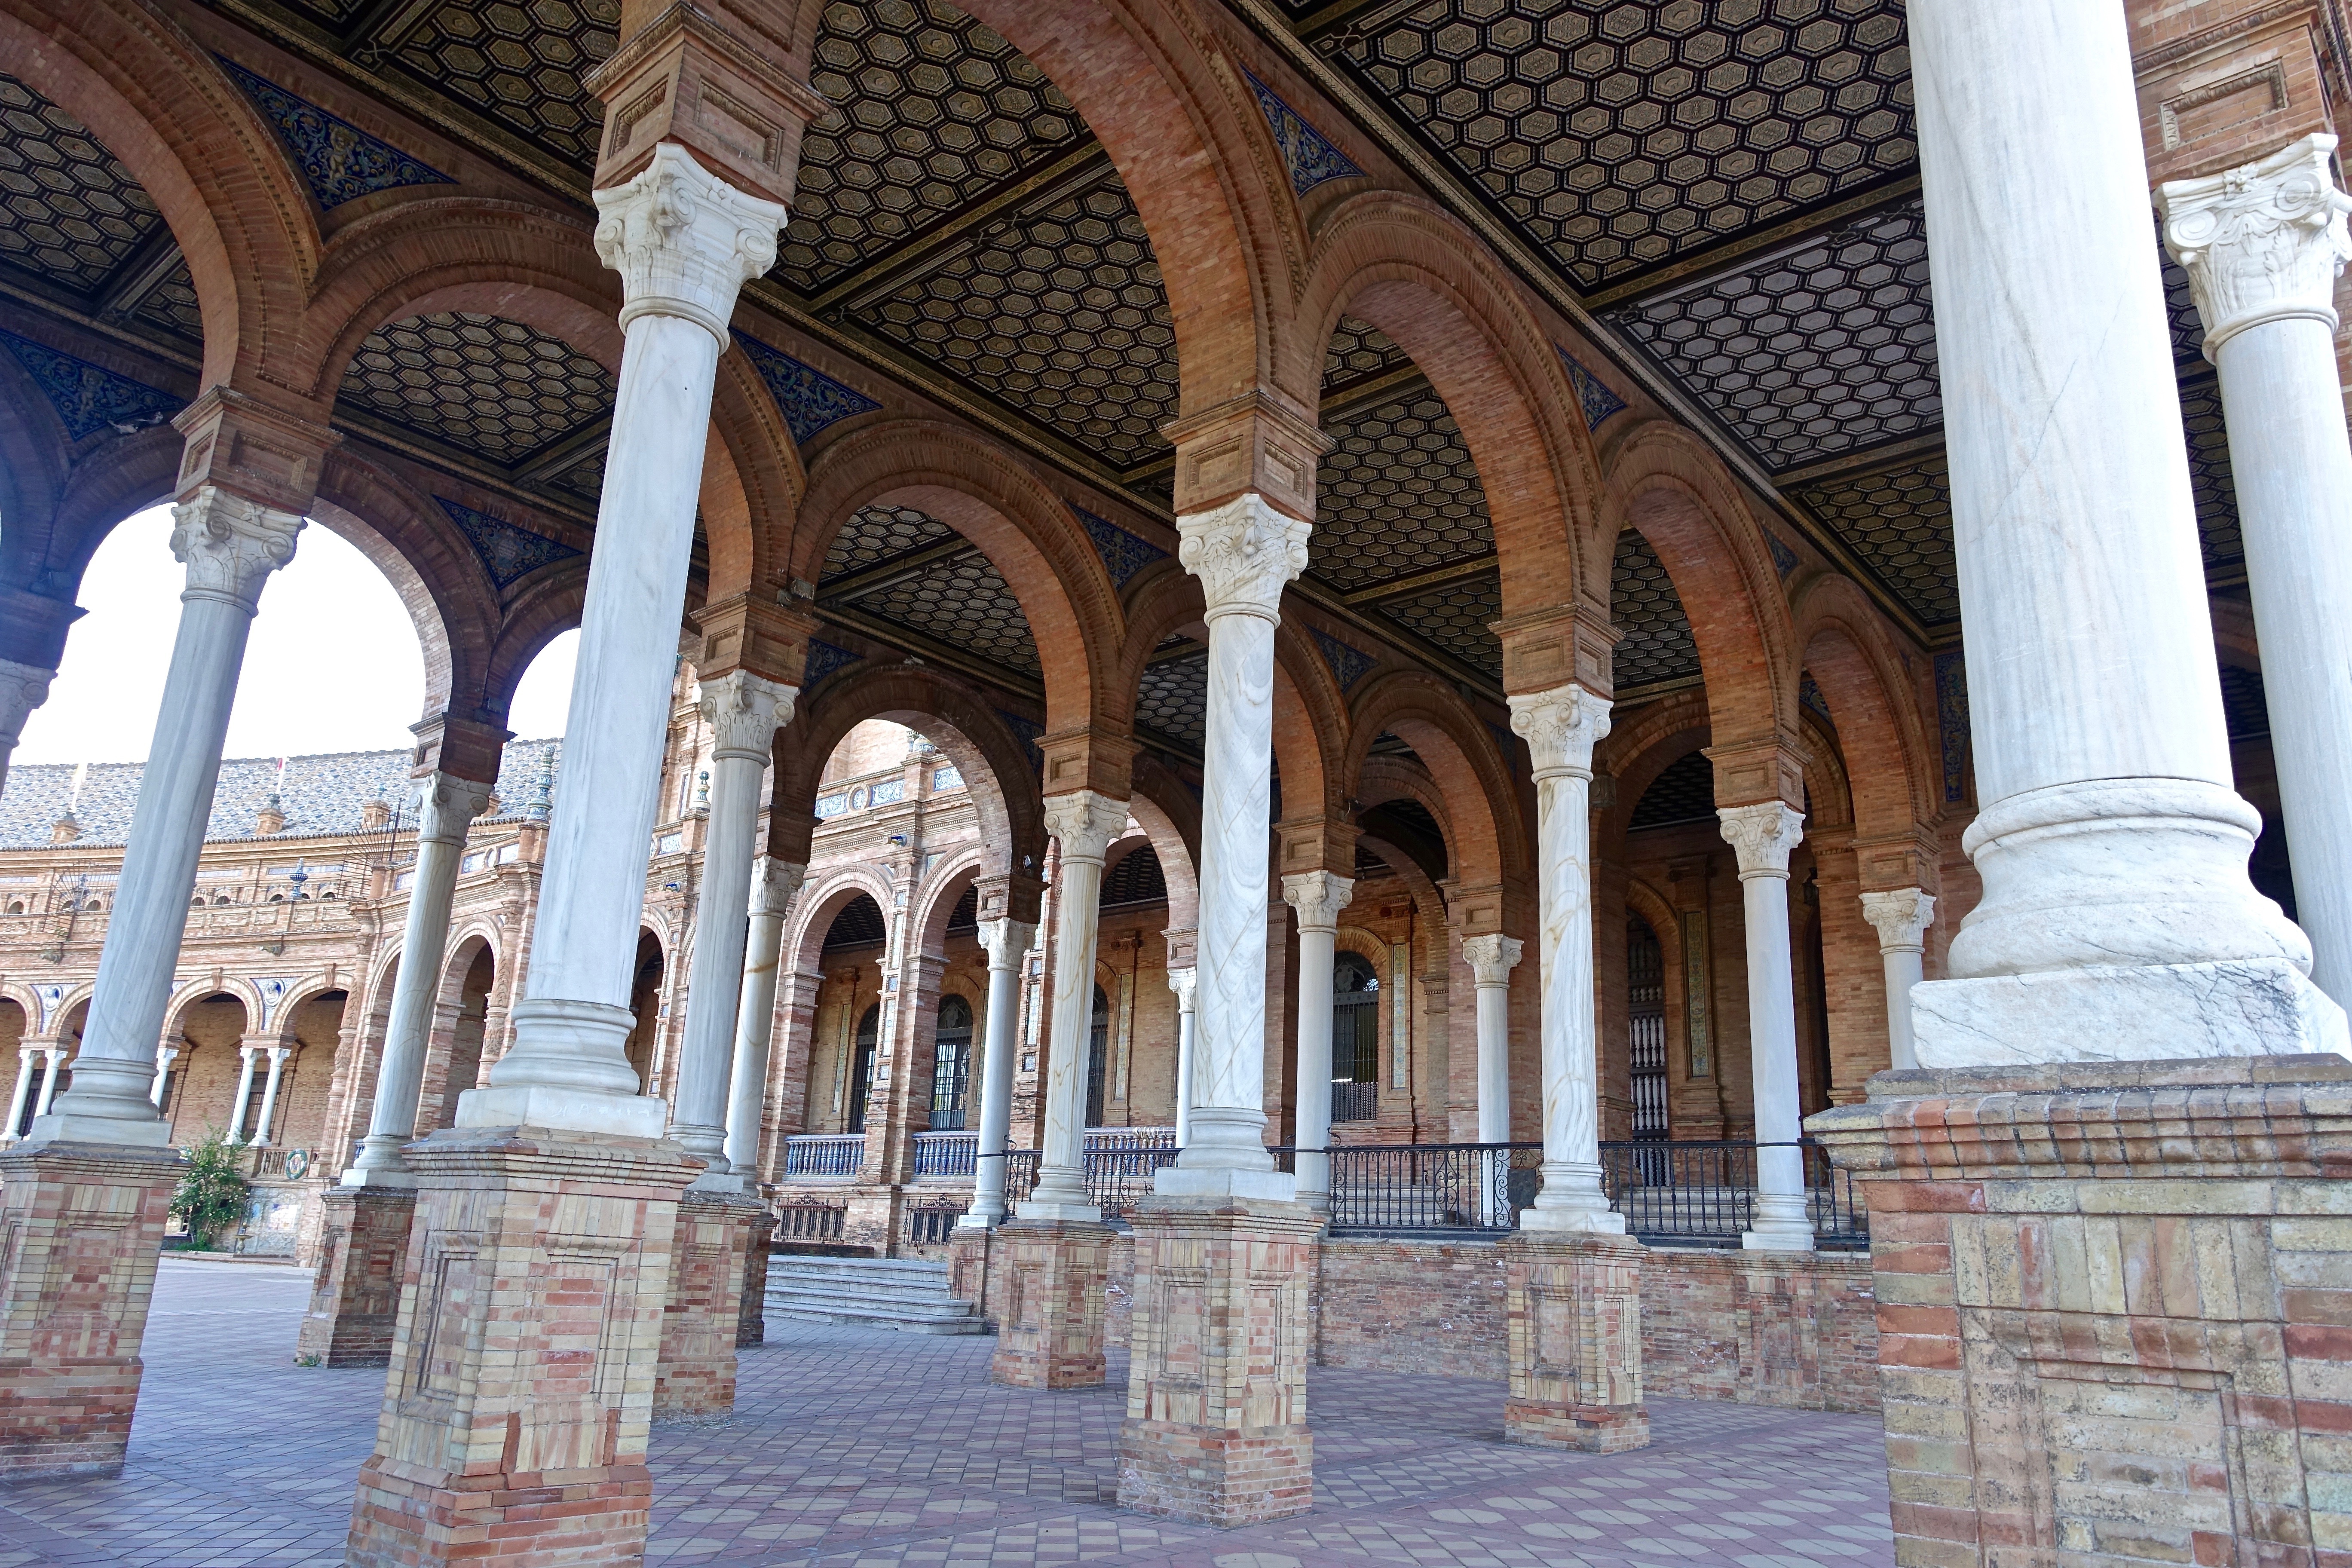
architecture, building, palace, monument, arch, church, cathedral, historic, place of worship, temple, columns, arches, monastery, seville, mosque, famous, basilica, historic site, ancient history, plaza de espania, ancient roman architecture, byzantine architecture